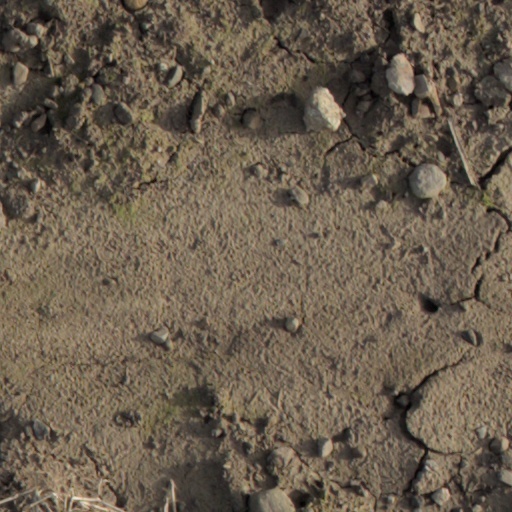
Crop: wheat